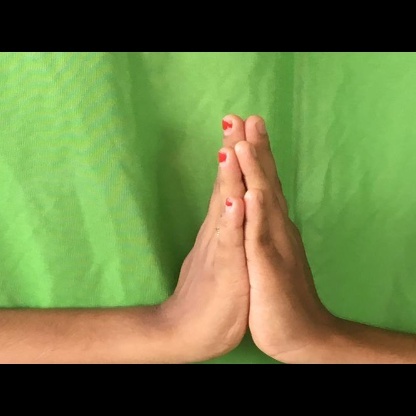
Mudra: Anjali